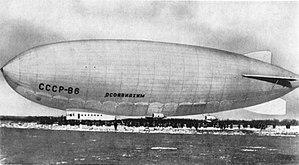
Le W6 OSOAVIAKHIM est un dirigeable semi-rigide construit en URSS et conçu par l'ingénieur aéronautique italien Umberto Nobile. Le nom de l'aéronef était emprunté au nom de l'établissement où il a été fabriqué : Société pour la promotion de la défense de l'aviation et de la chimie.